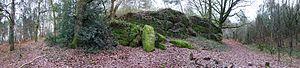
Près de Concoret, en Morbihan, en lisère de la forêt de Paimpont… Nous somme dans un lieu nommé le «